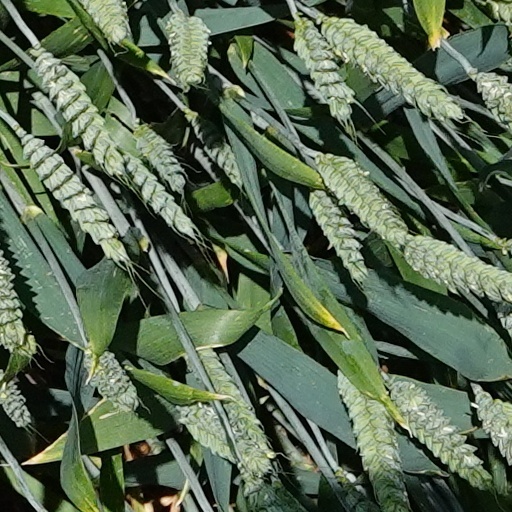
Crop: wheat